1312

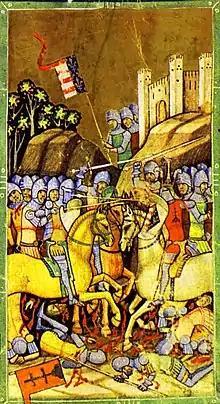
Battle of Rozgony, "Chronicon Pictum"

Year 1312 (MCCCXII) was a leap year starting on Saturday of the Julian calendar.